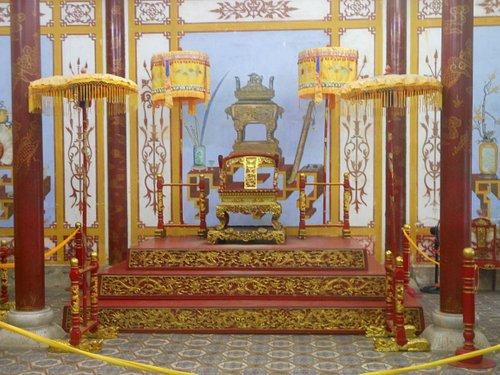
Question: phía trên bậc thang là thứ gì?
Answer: phía trên bậc thang là một cái ghế